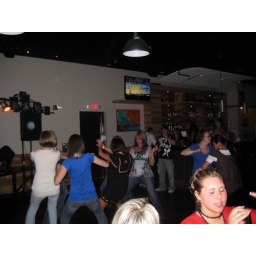
Dance floor pic - I'm in the blue shirt.